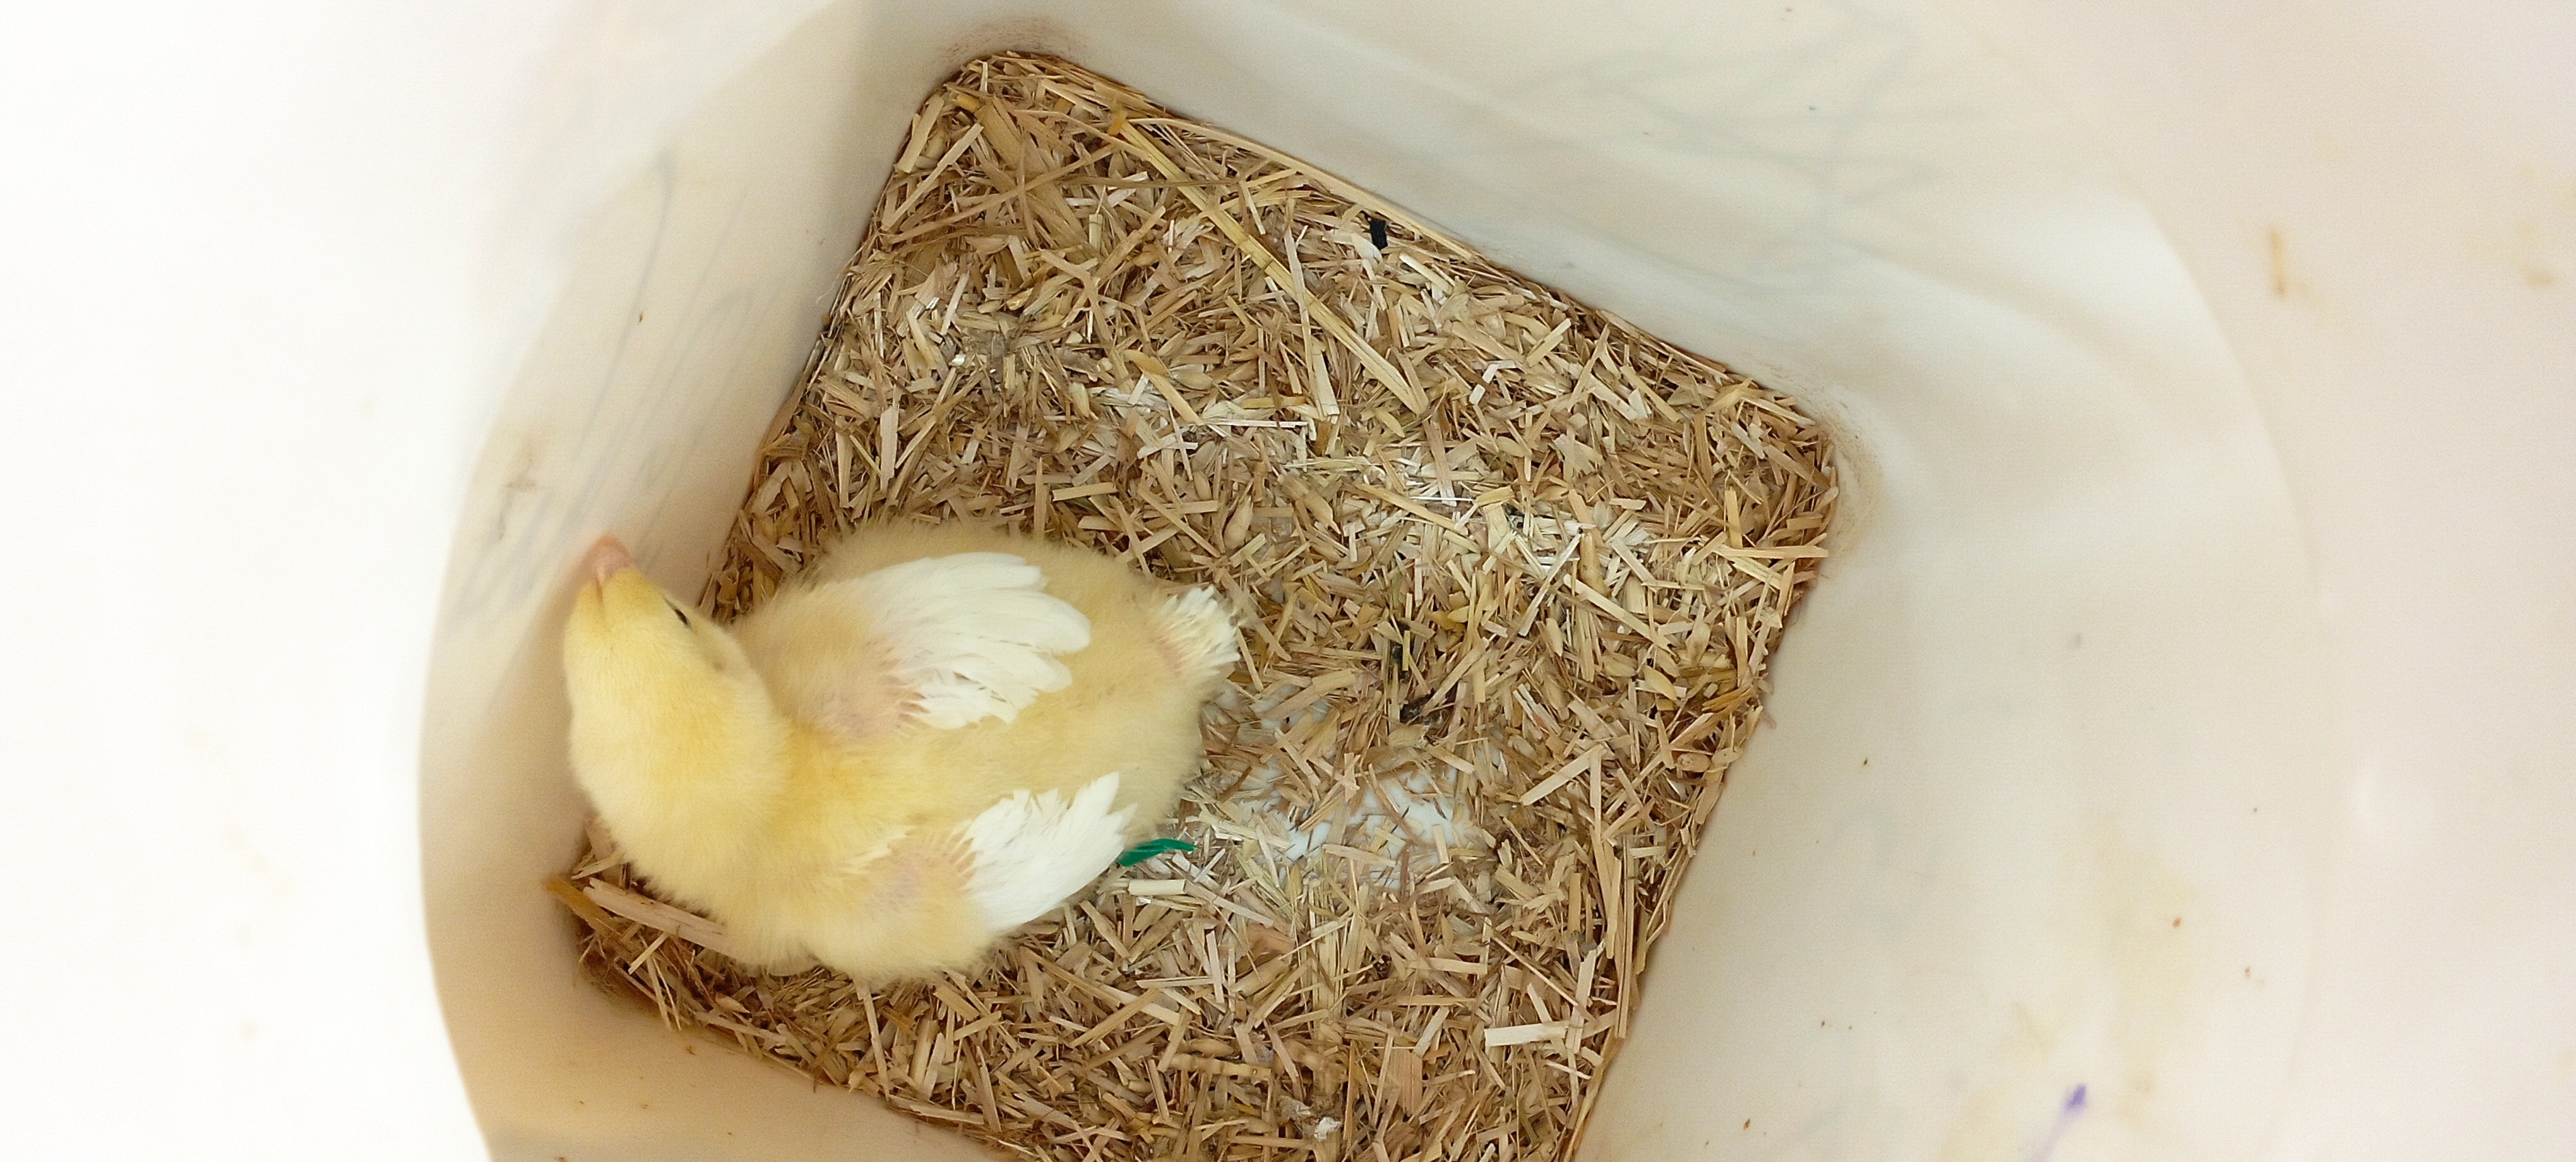
Weight: 191 g